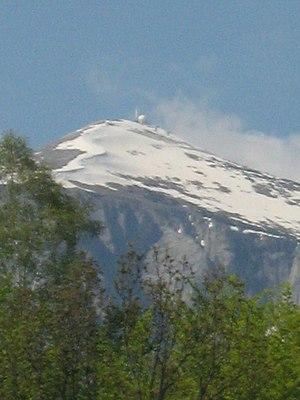
La Yakoupitsa est un massif montagneux du centre de la Macédoine du Nord. En macédonien, il est également appelé Мокра Планина, soit Mokra Planina, qui signifie « montagne humide ». Elle atteint au nord l'agglomération de Skopje, où elle s'achève avec le mont Vodno, et elle est limitée par la vallée de la Treska et du Vardar et la plaine encaissée de Pélagonie. Son point culminant est la Solounska Glava, qui s'élève à 2 540 mètres d'altitude. Son nom, qui signifie « tête de Salonique », a été donné par des soldats yougoslaves qui y ont campé en 1924 et qui ont cru voir depuis ses hauteurs les lumières de Thessalonique.